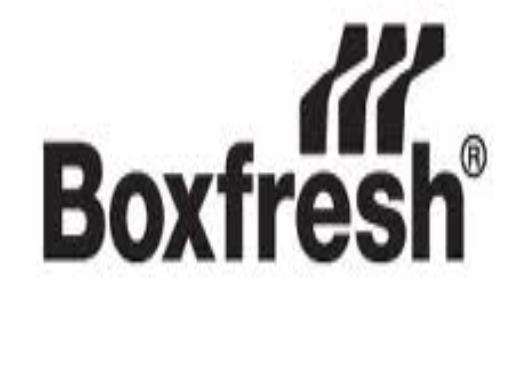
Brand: Boxfresh
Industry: Clothes